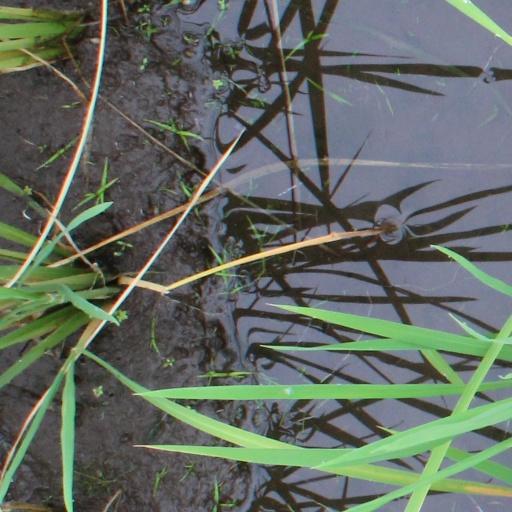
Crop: rice